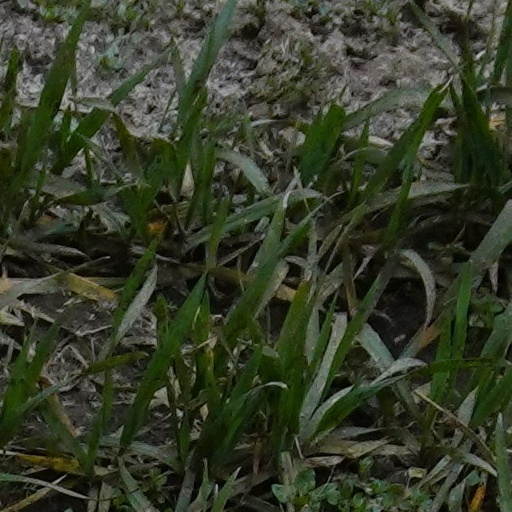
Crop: wheat